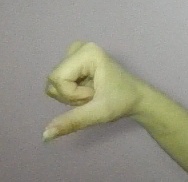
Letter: waw